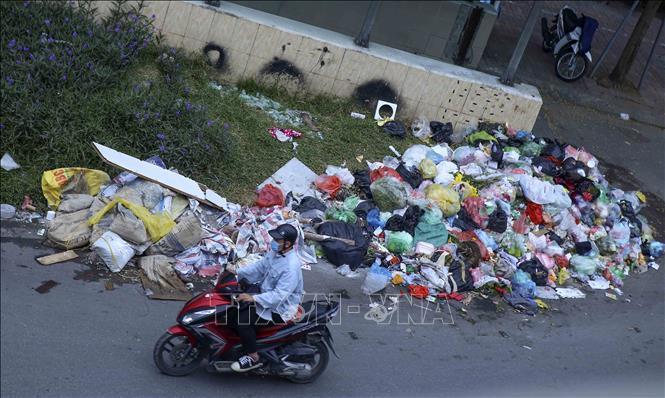
có một người đang điều khiển xe máy đi qua đống rác